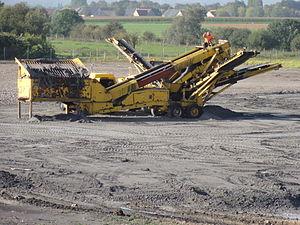
Terril n° 64 dit Cendres de Vermelles, Compagnie des mines de Béthune dans le bassin minier du Nord-Pas-de-Calais, Vermelles, Pas-de-Calais, Nord-Pas-de-Calais, France.
Dans le bassin minier du Nord-Pas-de-Calais, 339 terrils sont recensés. En 1969, les Houillères leur ont attribué un numéro individuel, pour les référencer, et les exploiter. Ils sont numérotés d'ouest en est, du nᵒ 1 au 202. Une liste complémentaire a été créée dans les années 1970. Les sites y sont numérotés de 203 à 260, sans logique spécifique, chaque numéro ayant été attribué en fonction des sites susceptibles d'être exploités. Certains sites étant composés de plusieurs terrils annexes ou satellites, une lettre suit le numéro.